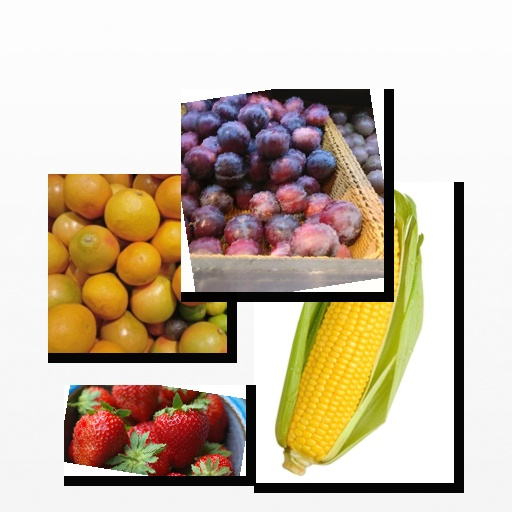
Food items: plum, corn, red_grapefruit, strawberry